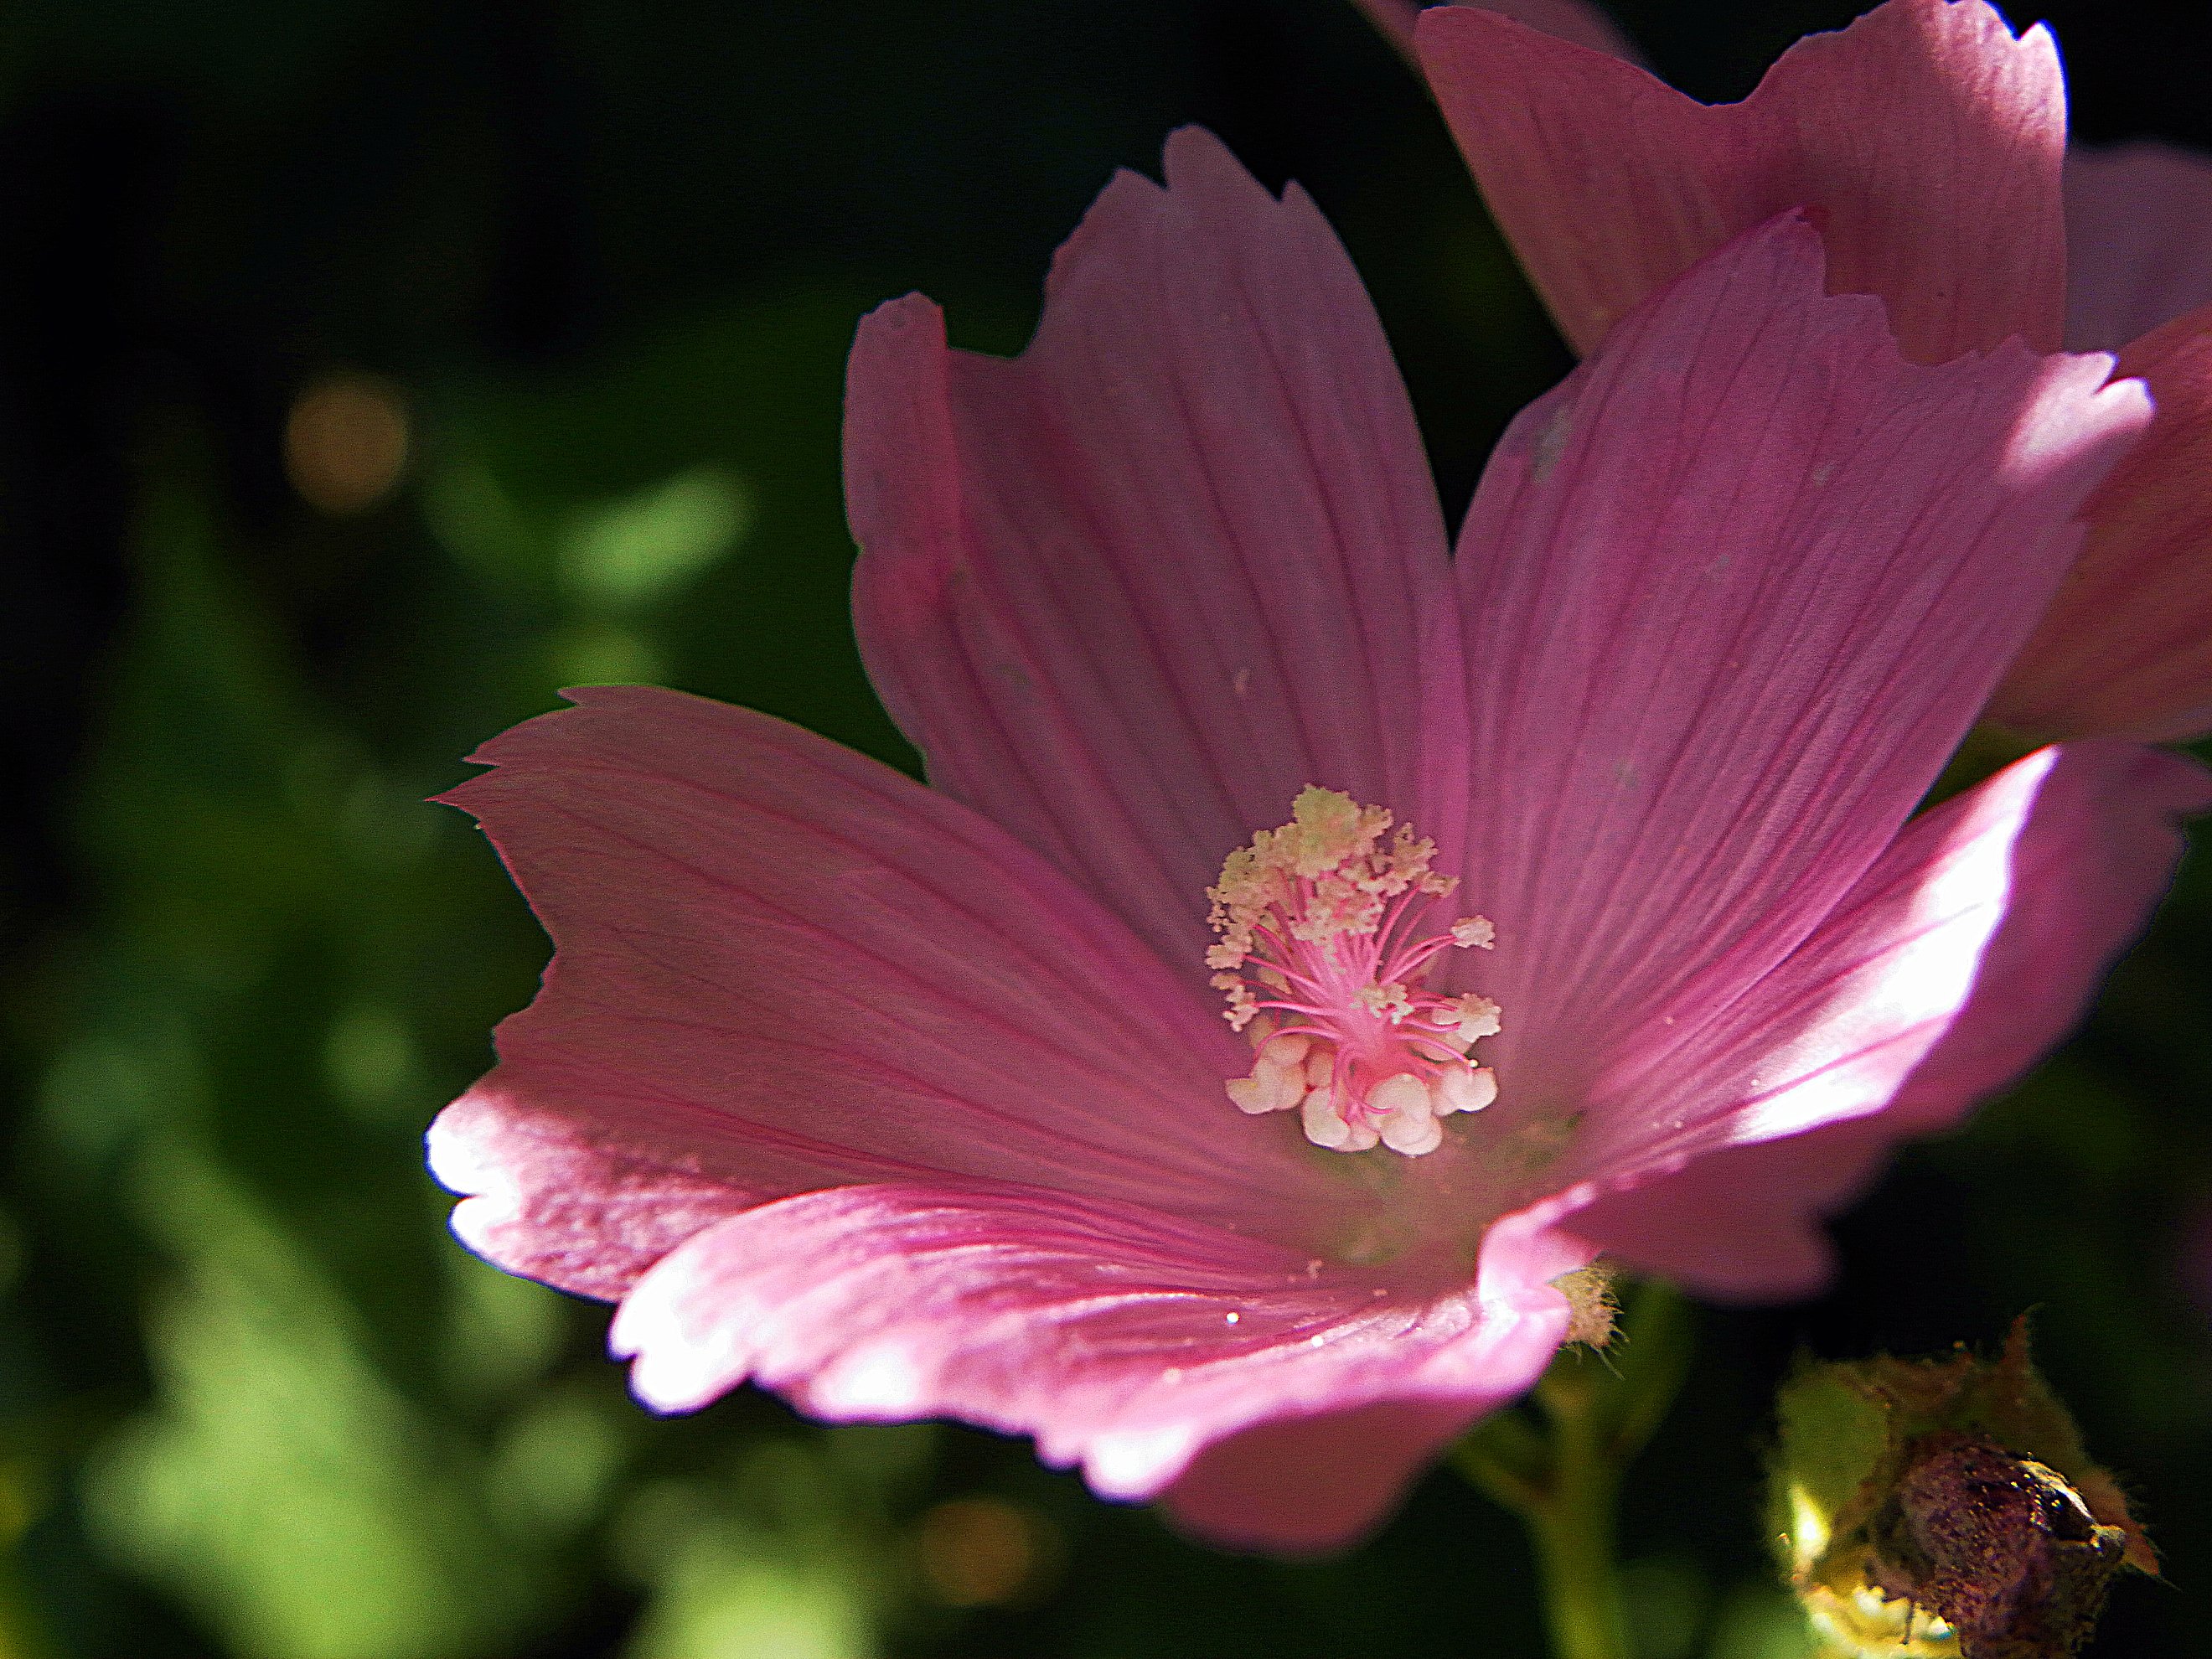
blossom, plant, photography, flower, petal, botany, pink, flora, wildflower, close up, samsungwb5500, floresflowersggl1, macro photography, flowering plant, plant stem, land plant, garden cosmos